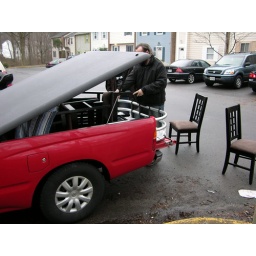
Me, Brendan &amp;amp; Paul bringing in the new dining room table &amp;amp; chairs